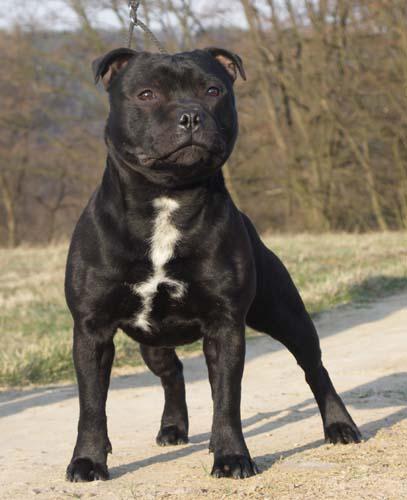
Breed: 203-n000015-Staffordshire_bullterrier